North Devon Railway

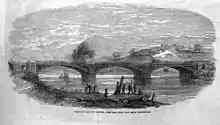
The iron railway bridge over the River Taw south of Barnstaple in 1854

The had suspended work due to lack of cash, and it was now time for it too to reappraise the situation. 20% of the shares had been forfeited, but many landowners had been induced to accept shares for the purchase of necessary land; it was proposed to return to Parliament to reduce the capital of the company and to authorise numerous deviations, so that the line could be opened as a single broad gauge line. This was approved by the (14 & 15 Vict. c. lxxxiii) of 24 July 1851 which also changed the company's name; the railway has since been generally referred to as the North Devon Railway (NDR). £50,000 in new shareholdings was required and the directors exerted themselves considerably to canvass for this, finally being successful in December 1851.